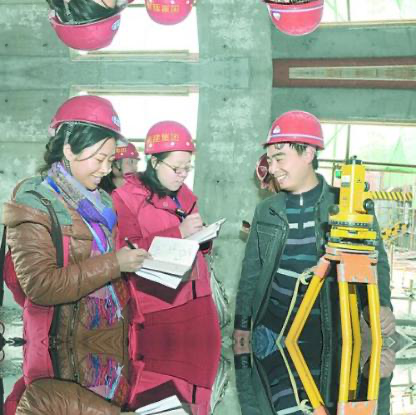
Objects in the image:
label: helmet
label: helmet
label: helmet
label: helmet
label: helmet
label: helmet
label: helmet
label: helmet